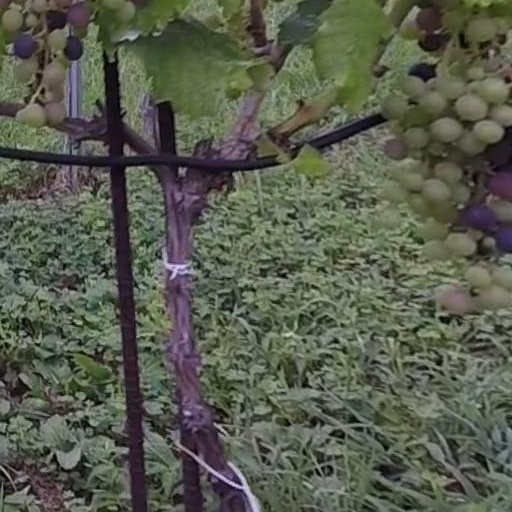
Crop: grape